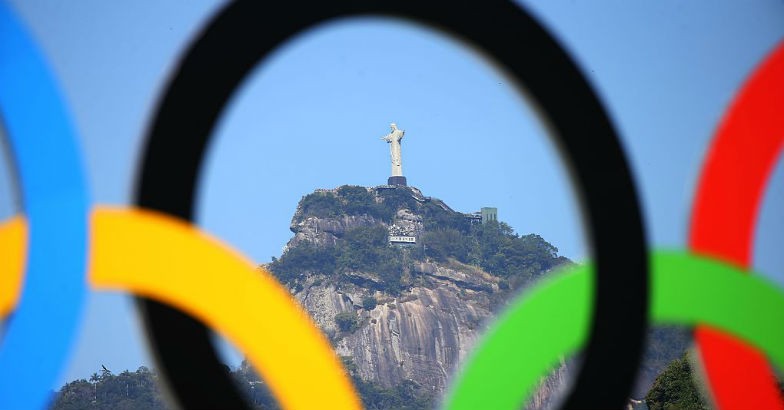
Landmark: Christ the Reedemer